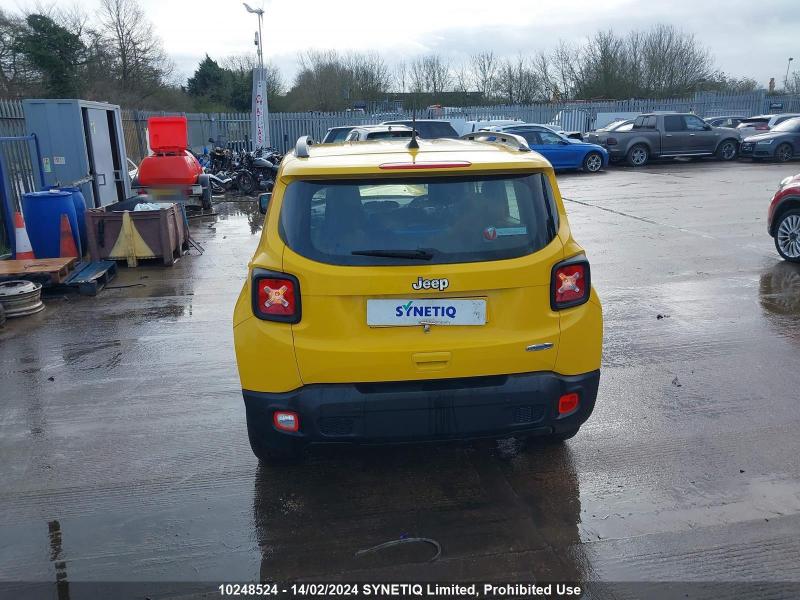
Aucun dommage détecté.
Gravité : aucun